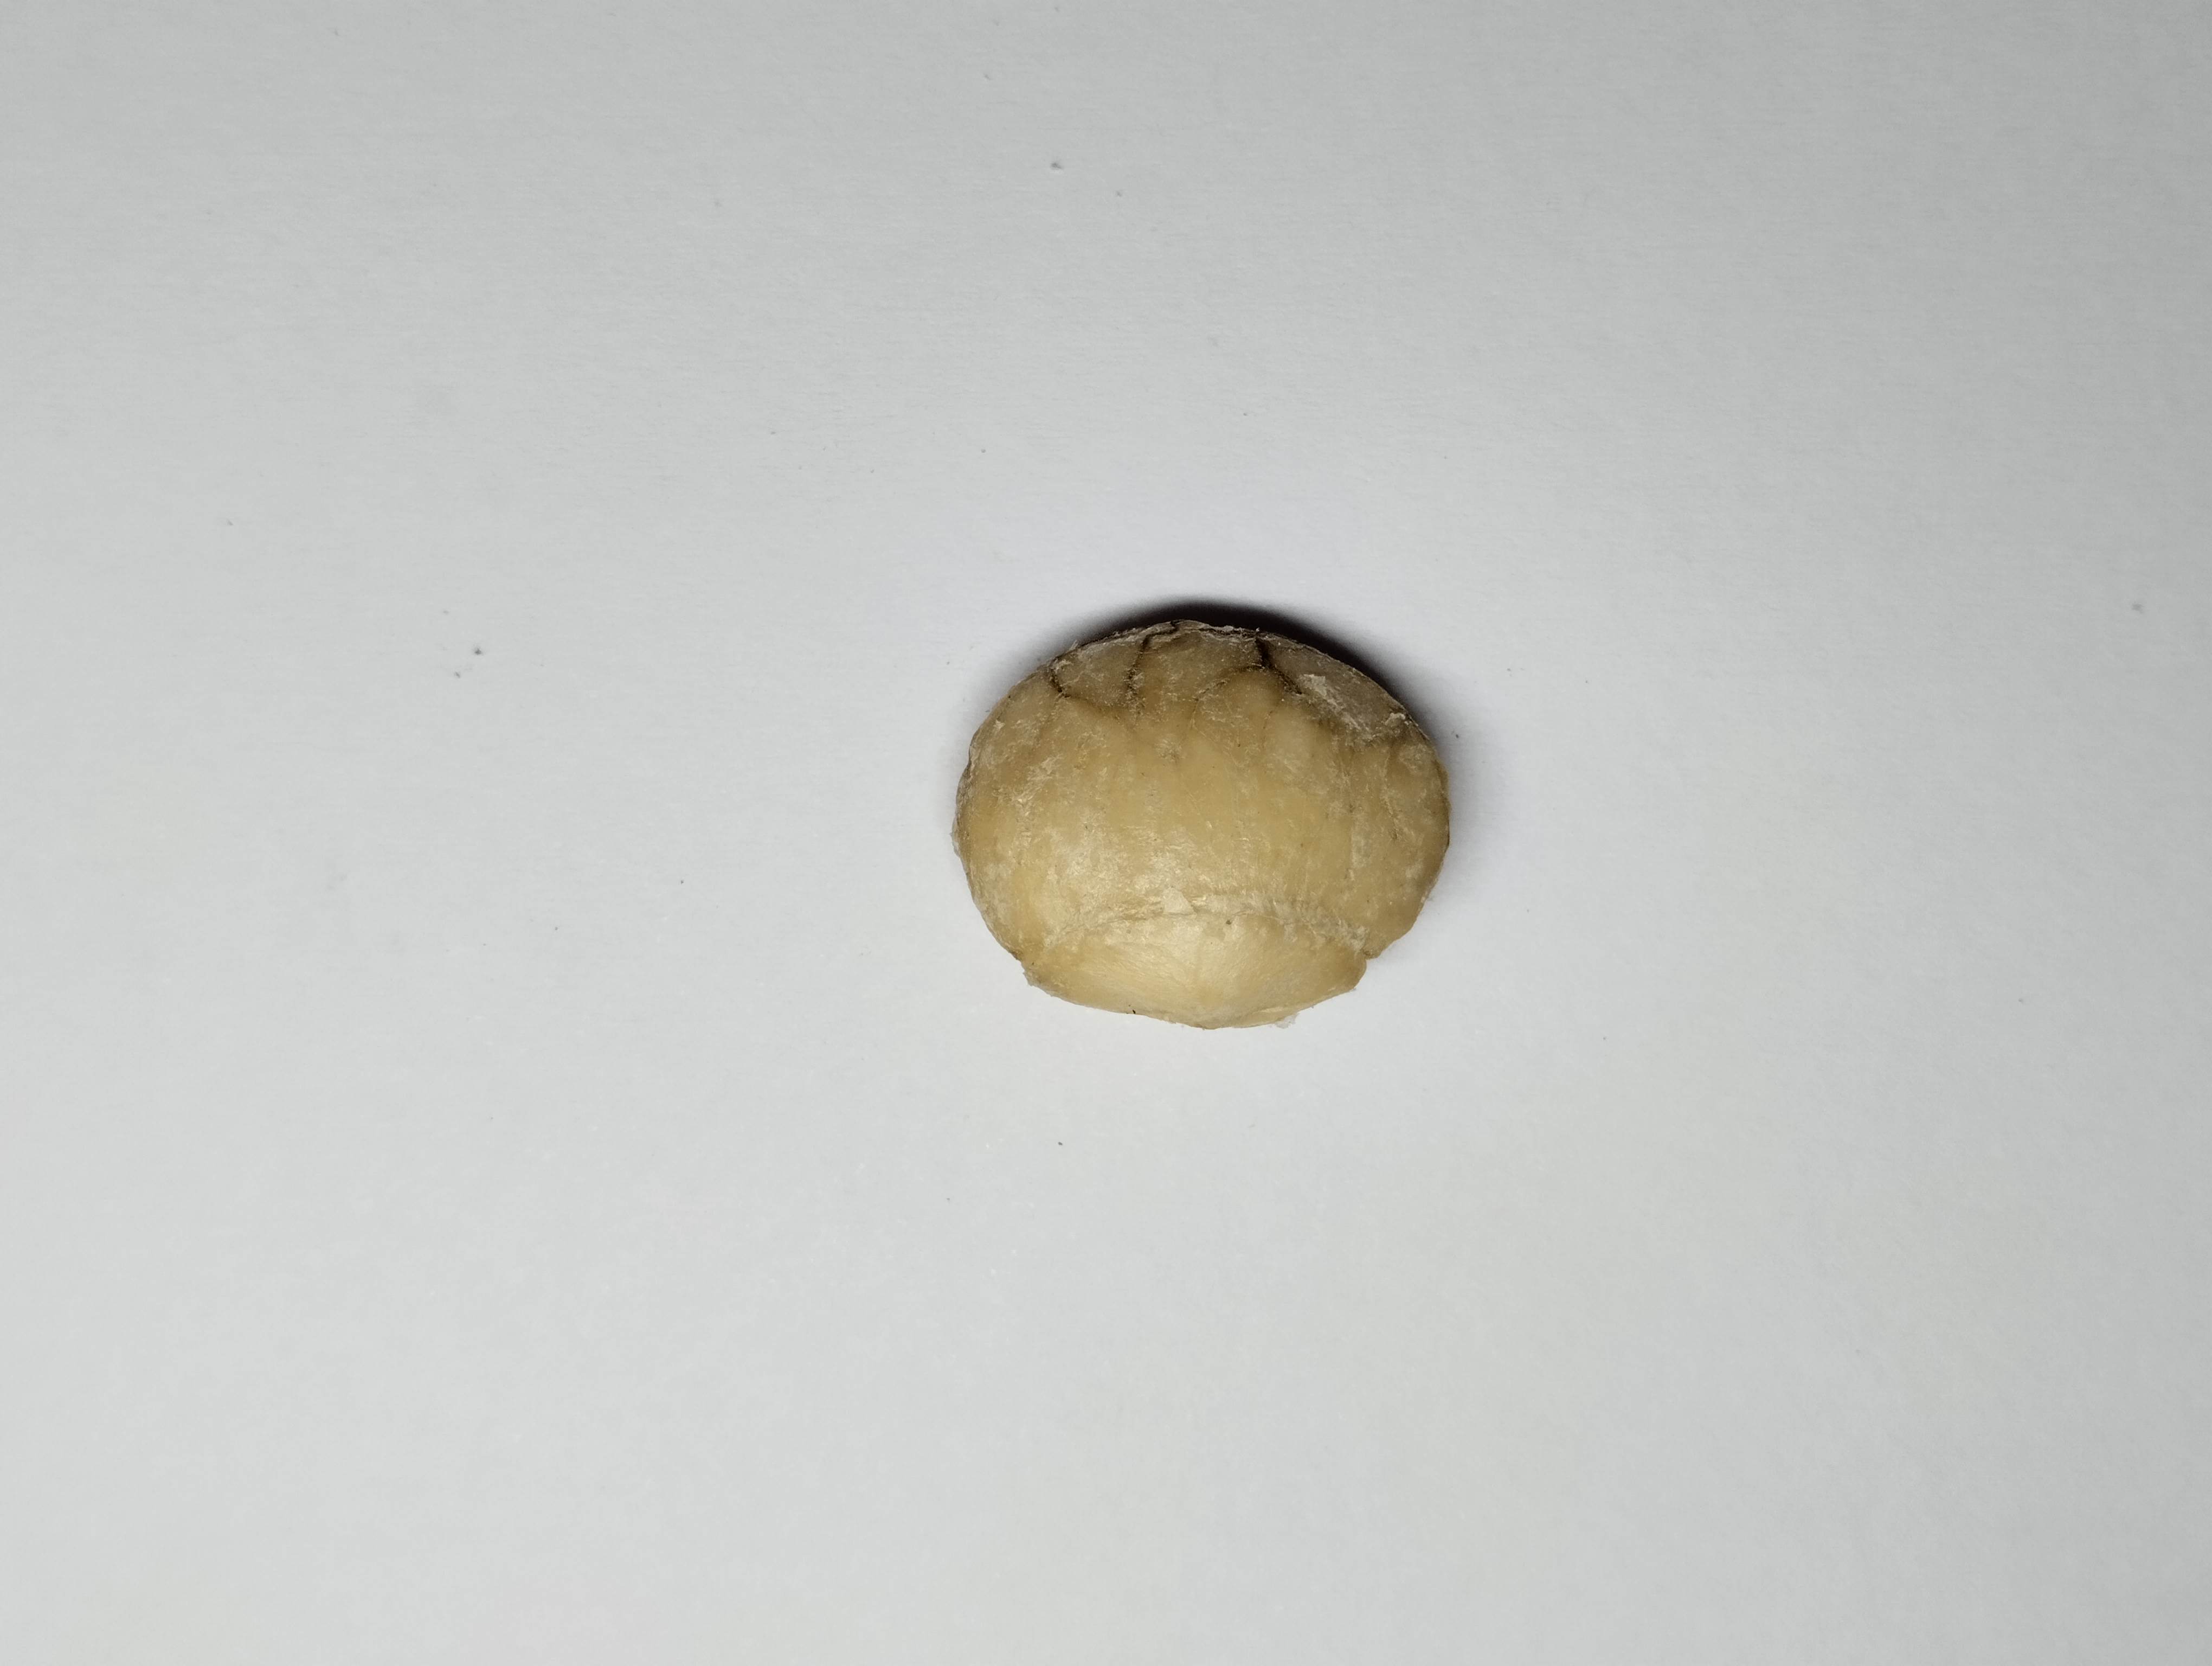
Label: bagus (good seed)